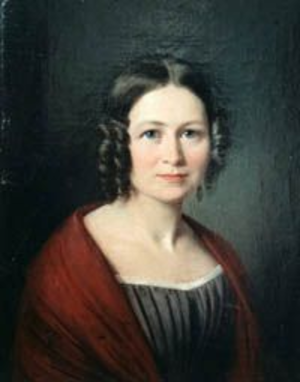
Amalia Emma Sophie Hartmann, née Zinn le 22 août 1807 à Copenhague – morte le 6 mars 1851 dans la même ville, est une organiste et compositrice danoise qui publiait sa musique sous le pseudonyme de Frederick H. Palmer. Elle a épousé le compositeur Johann Peter Emilius Hartmann en 1829.